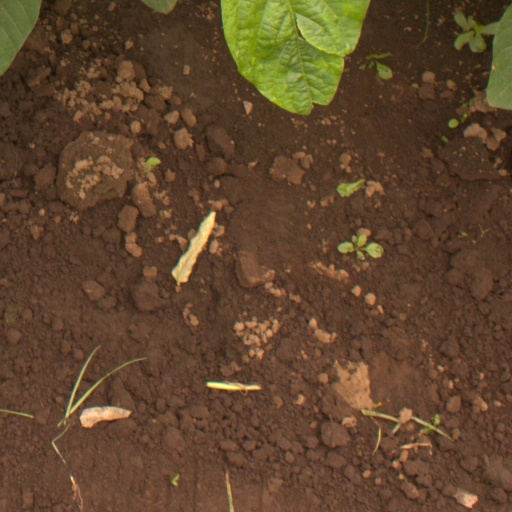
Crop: soybean